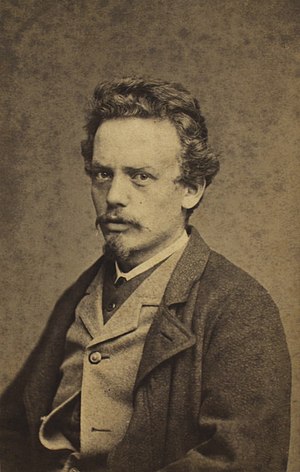
Carl Rasmussen (maler)
Carl Rasmussen 1869